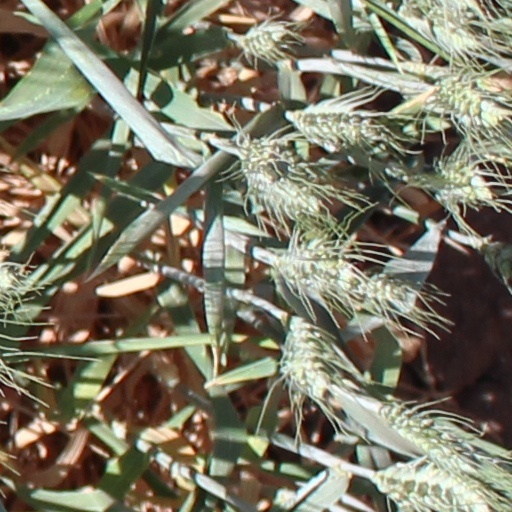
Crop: wheat